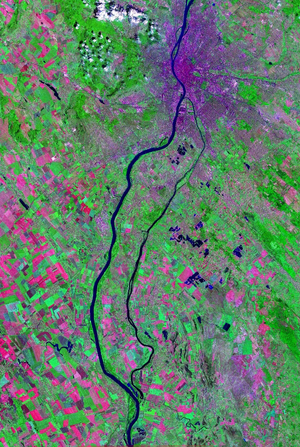
L'Île de Csepel est une île de Hongrie sur le Danube. Son extrémité Nord constitue le 21ᵉ arrondissement de Budapest.